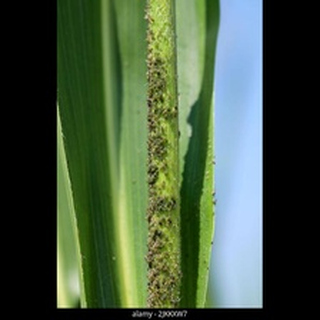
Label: wheat_aphid